Net Bandits

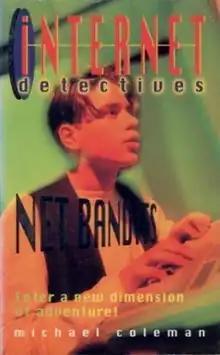
First edition (publ. Macmillan)

Net Bandits is the first of the fictional series Internet Detectives by Michael Coleman. It was first published in 1996. The story is accompanied by illustrations of some of the applications of the Internet. A movie based on the book and retaining the title was made by Eric Wotila in 2004